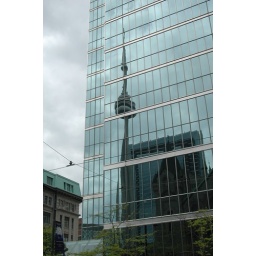
A nice photo of the CN tower reflected in a skyscrapers windows